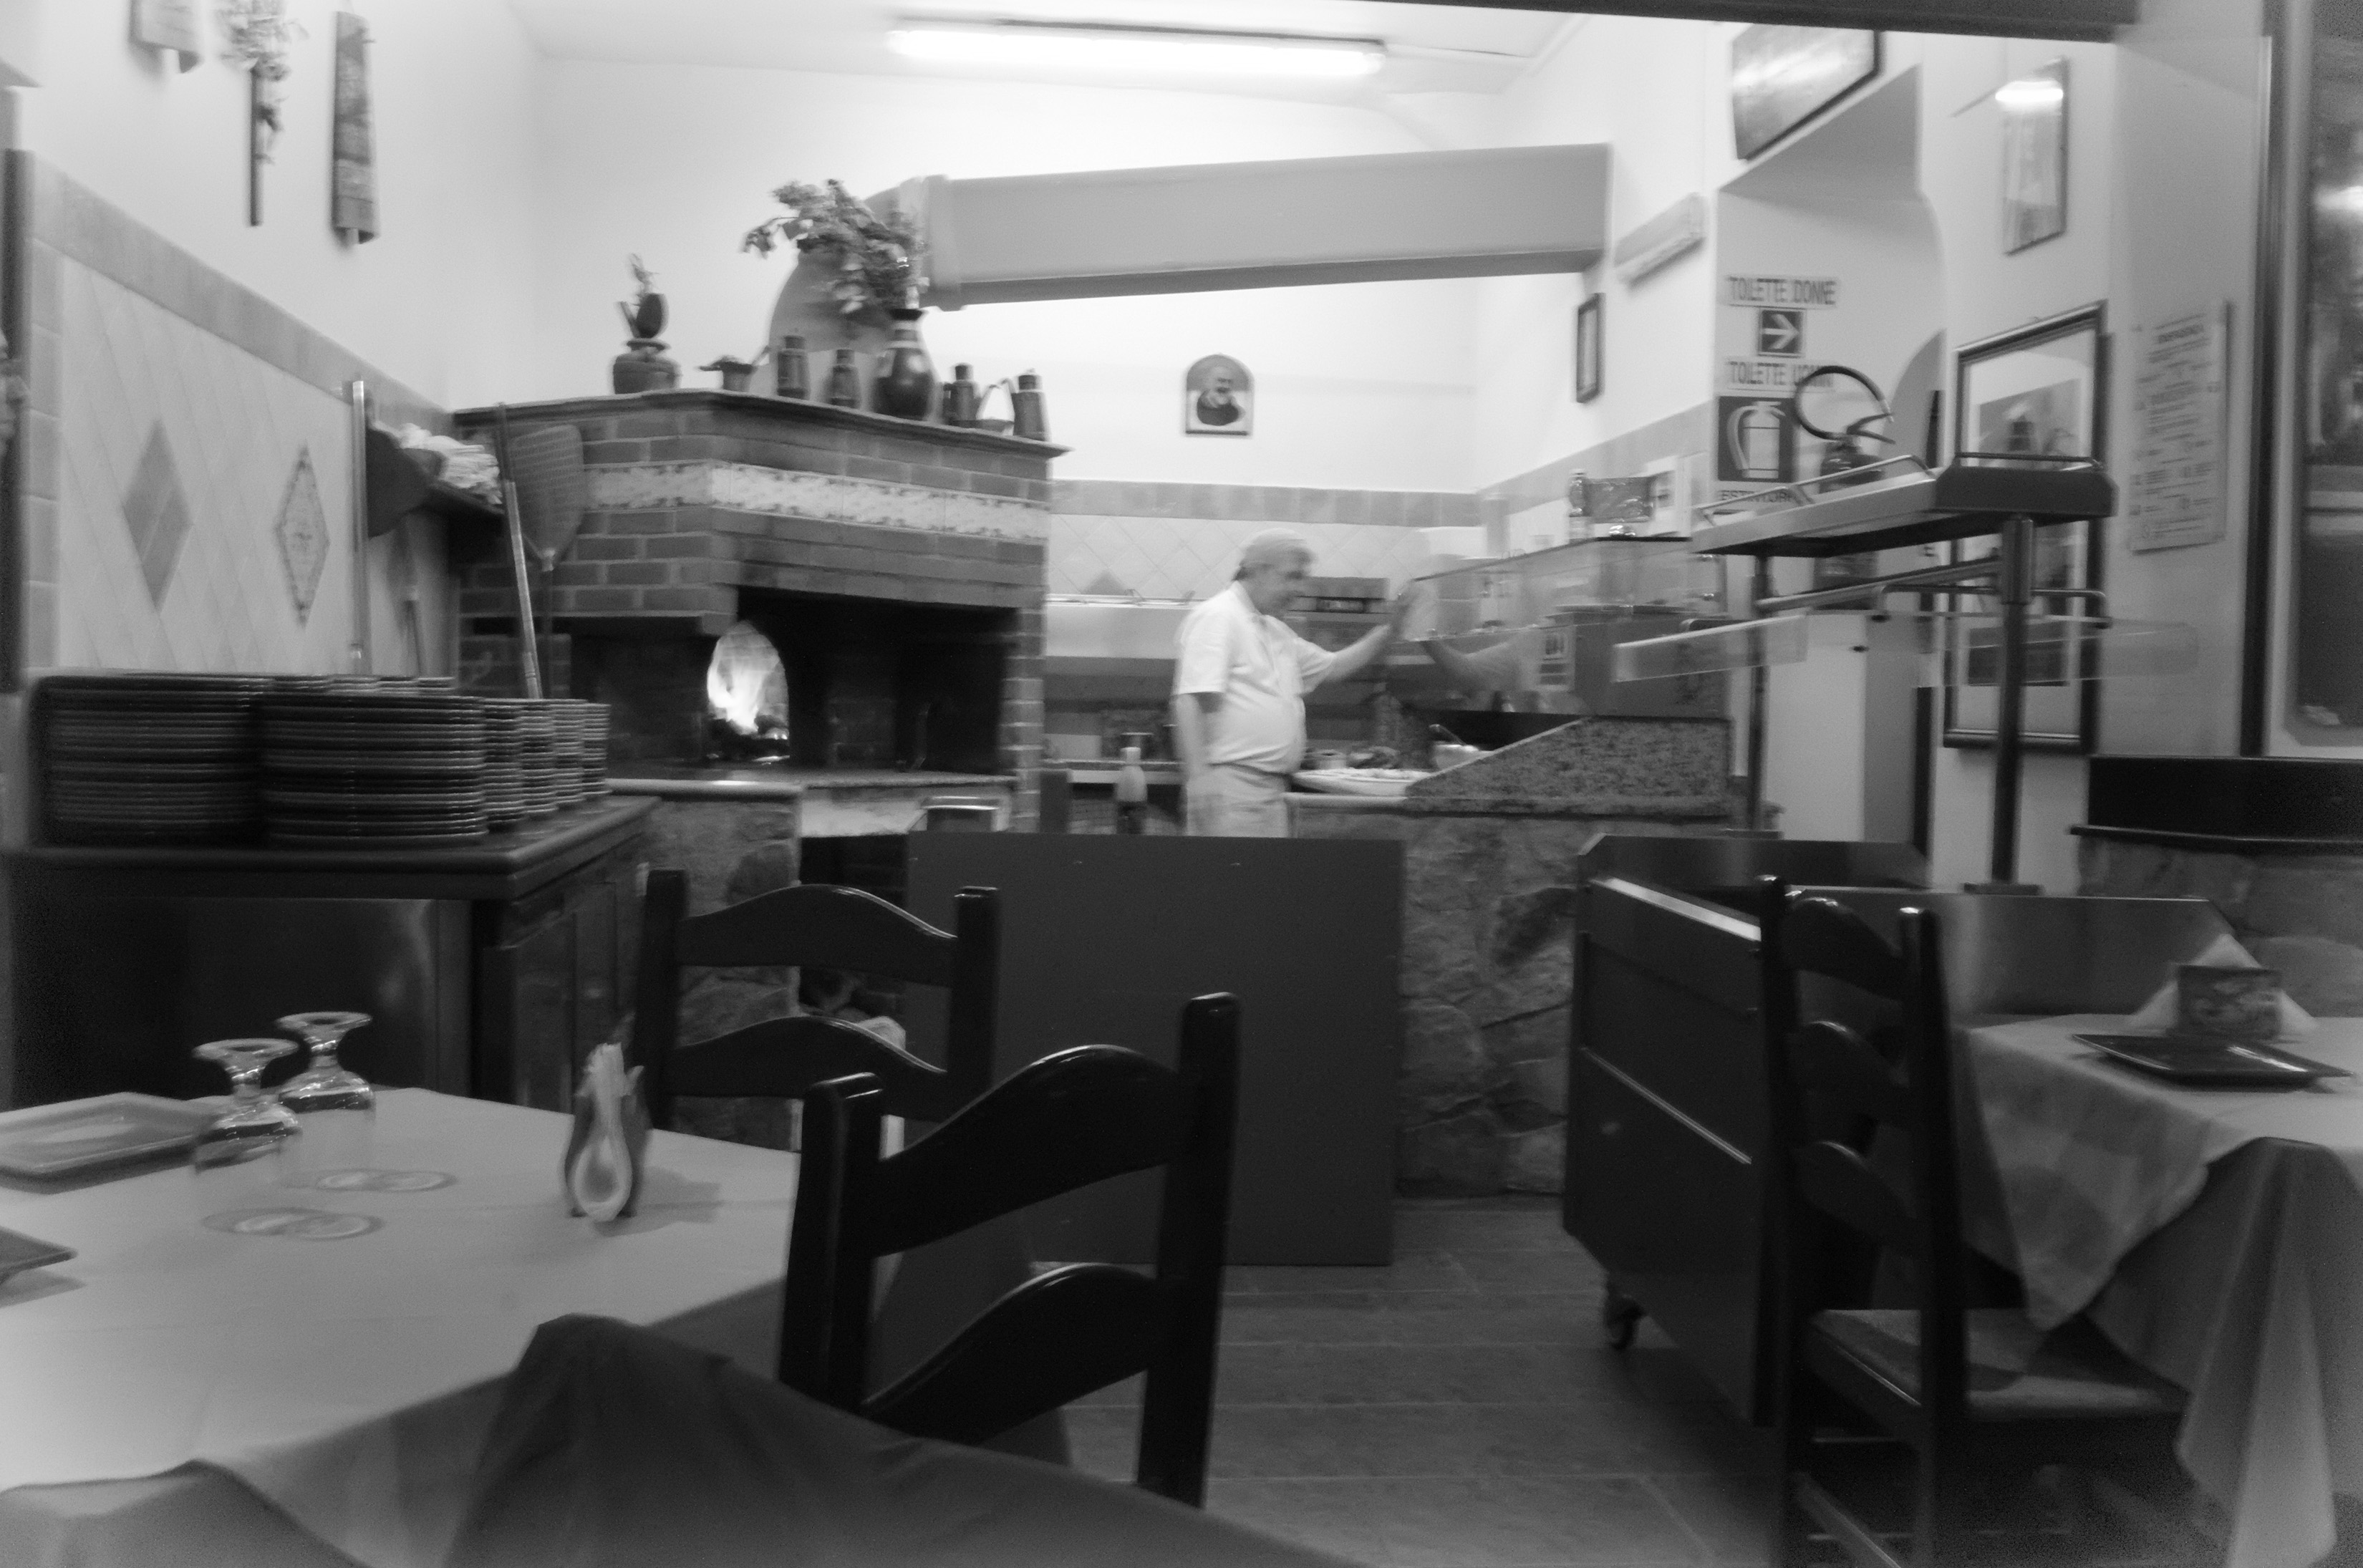
black and white, restaurant, home, italy, living room, room, monochrome, lighting, interior design, design, fuji, sicily, palermo, fujix, fujixe1, e1, dining room, monochrome photography